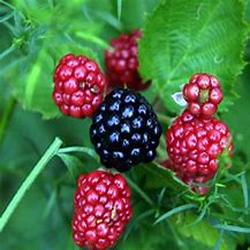
Label: Blackberry